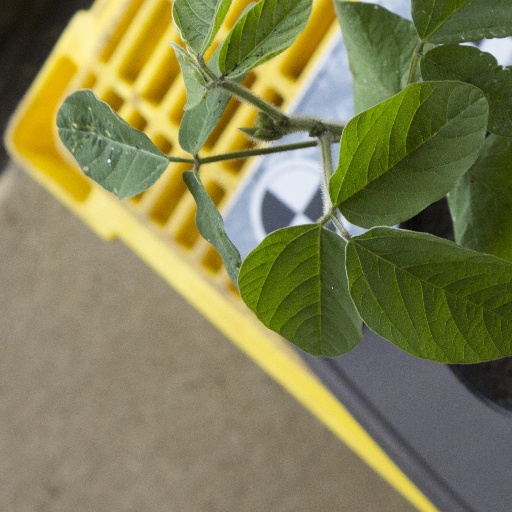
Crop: soybean